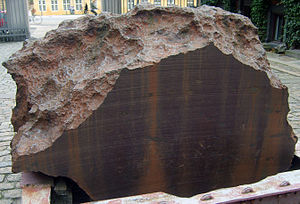
Grønlands geologi / Kvartærtiden / Meteoritter
Den plane flade på Agpalilik-meteoritten i Geologisk Museums gård skyldes, at et 5 tons stort stykke blev savet af, delt i talrige stykker, som er fordelt verden rundt til udstilling og forskning.
Grønland er verdens største ø, og øen er for 80 procents vedkommende dækket af indlandsis. De ca. 410.000 km² isfrit land, svarende til Sveriges landareal, ligger som en op til 250 km bred bræmme langs kysten, og det er altovervejende herfra man kender til Grønlands geologi.